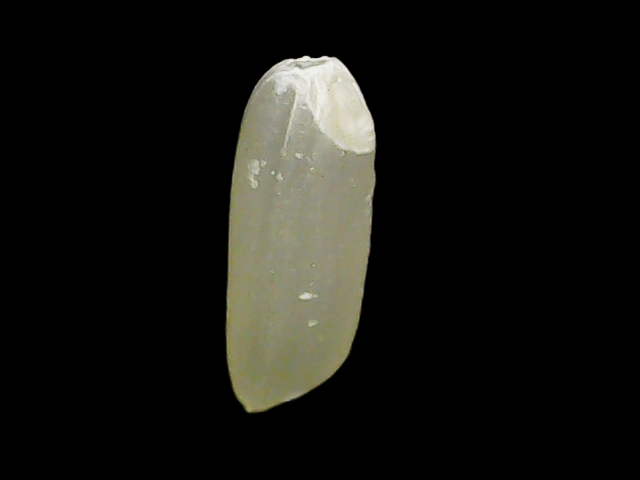
Rice variety: Binadhan7